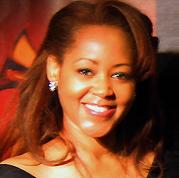
Age: 42